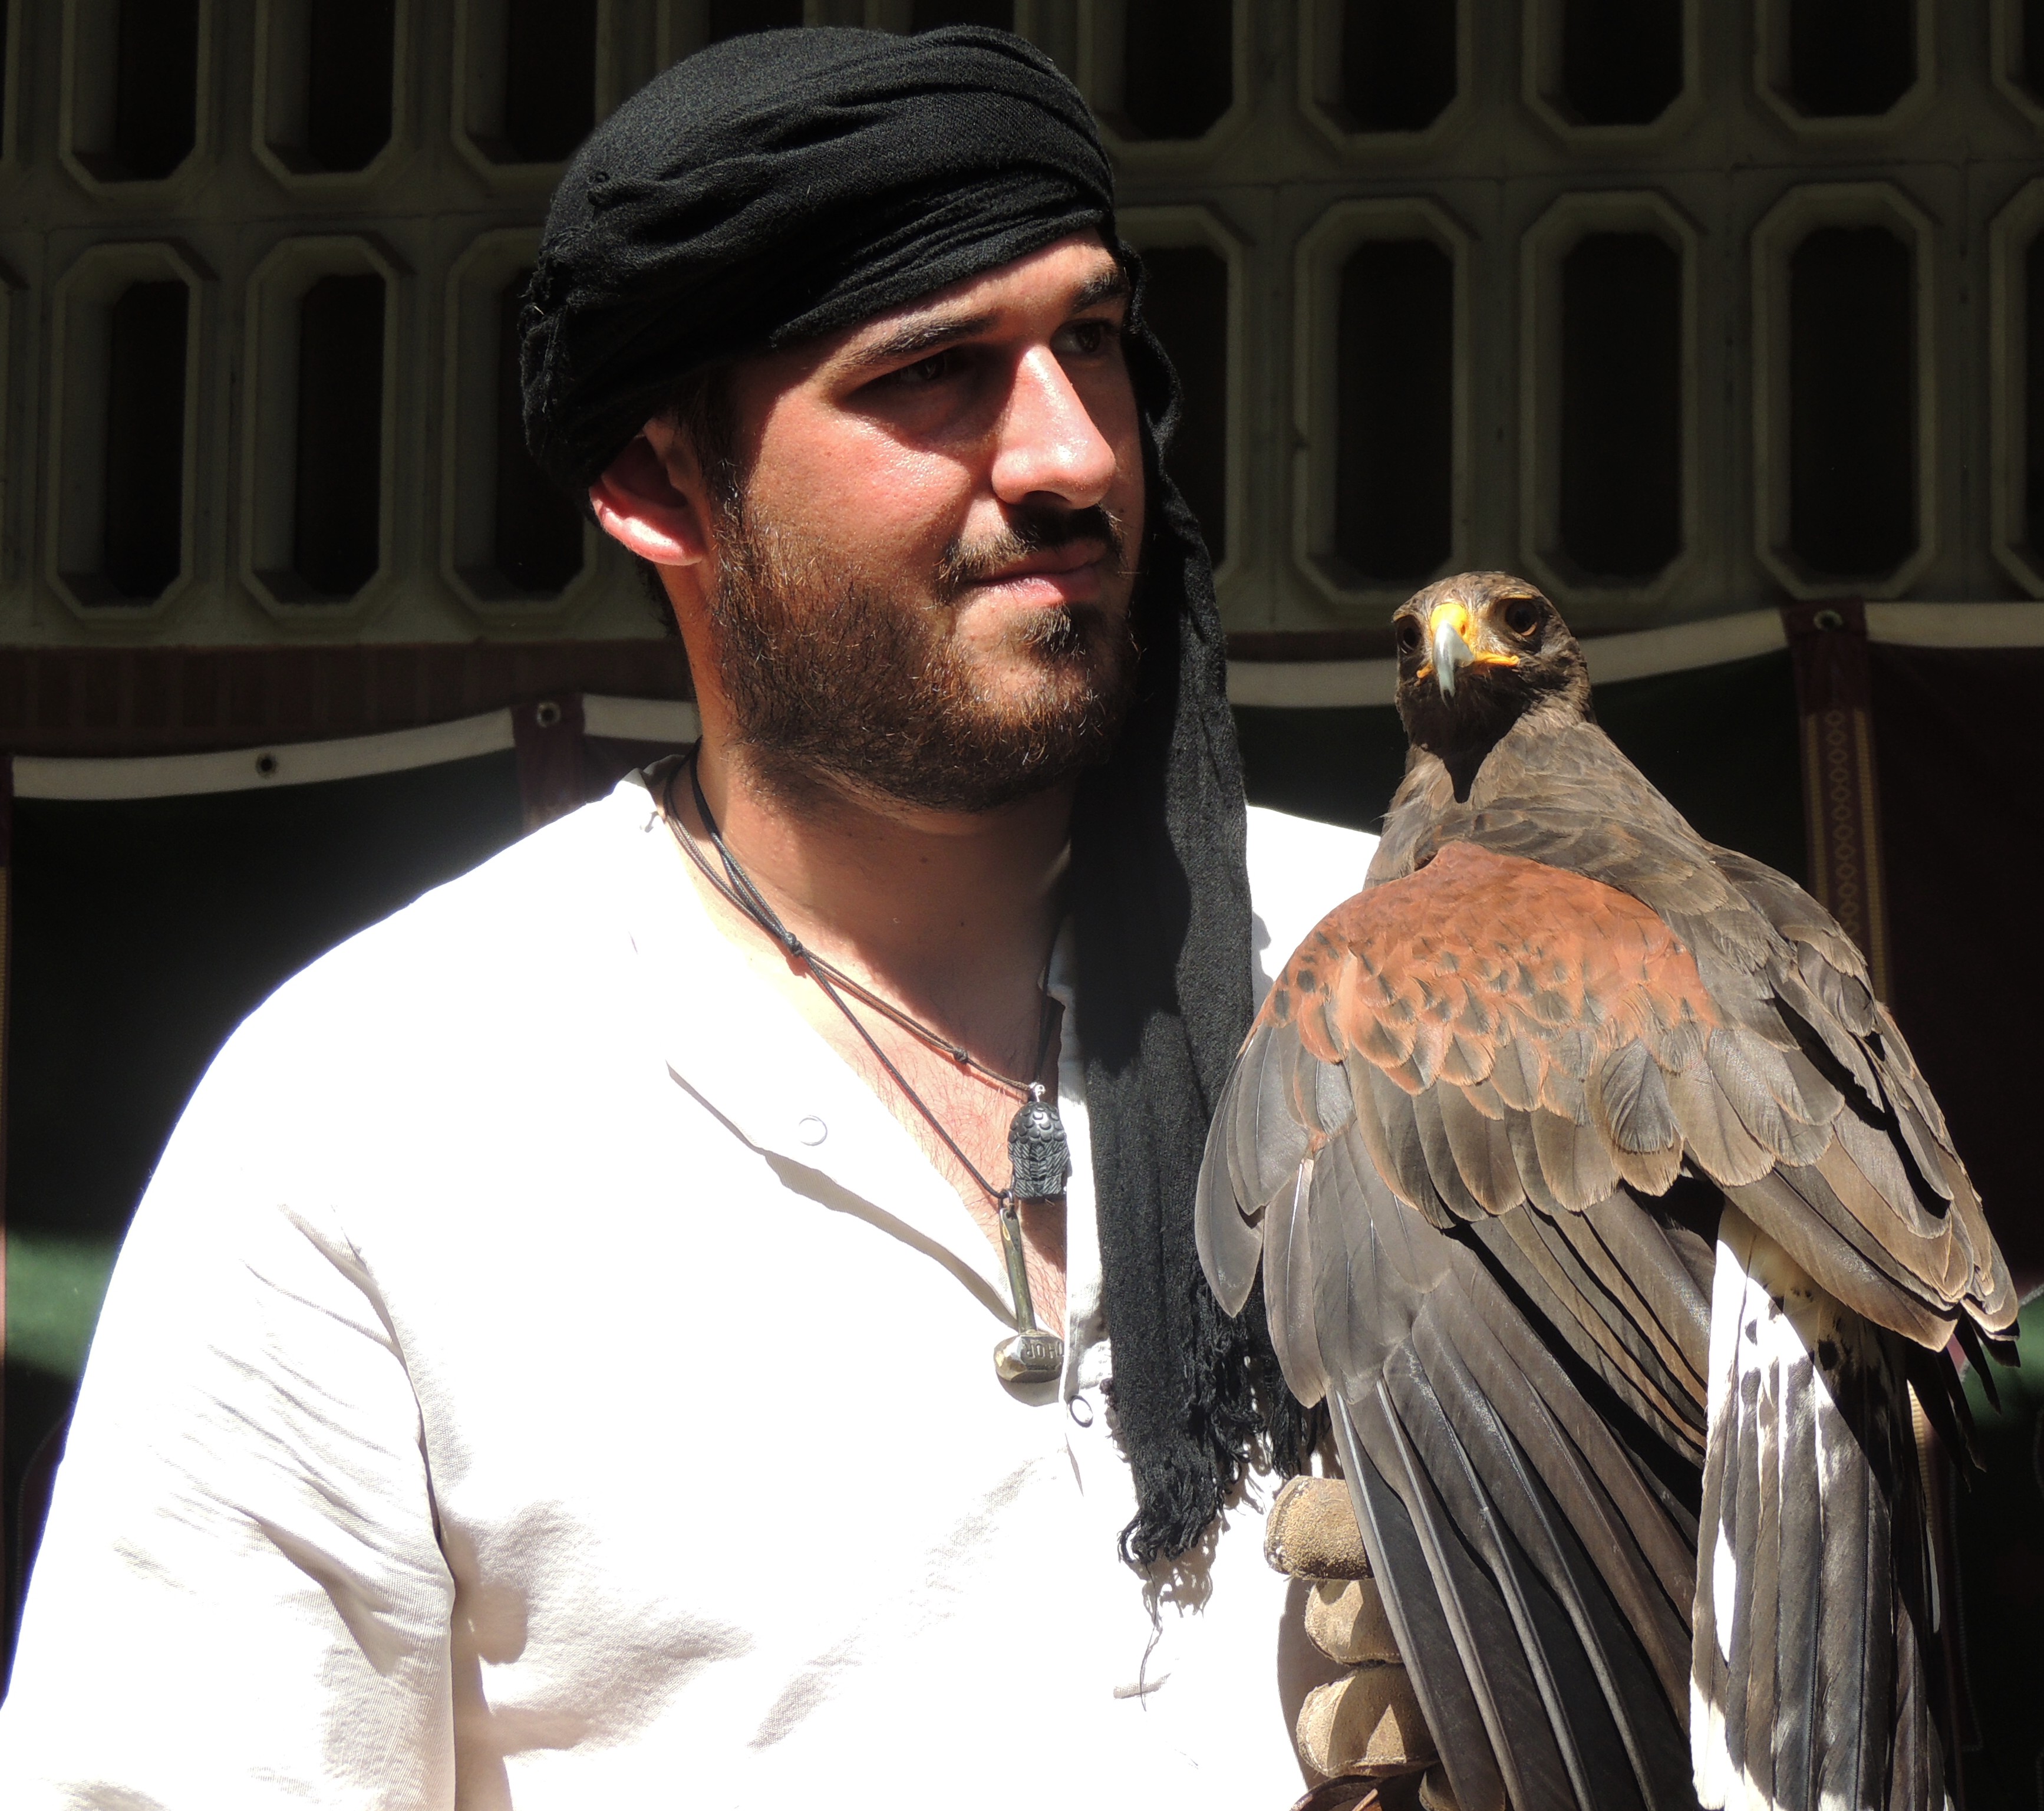
bird, beak, feather, bird of prey, facial hair